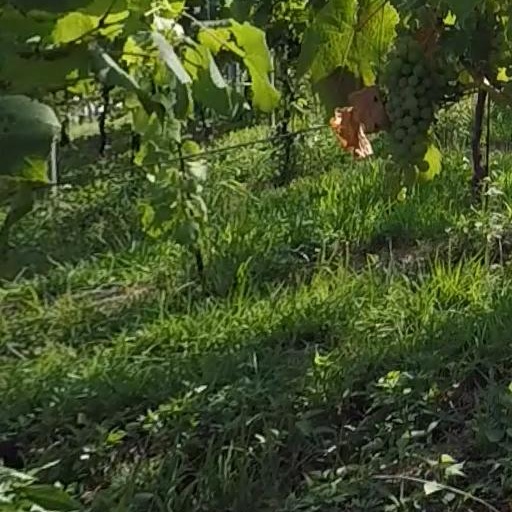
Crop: grape